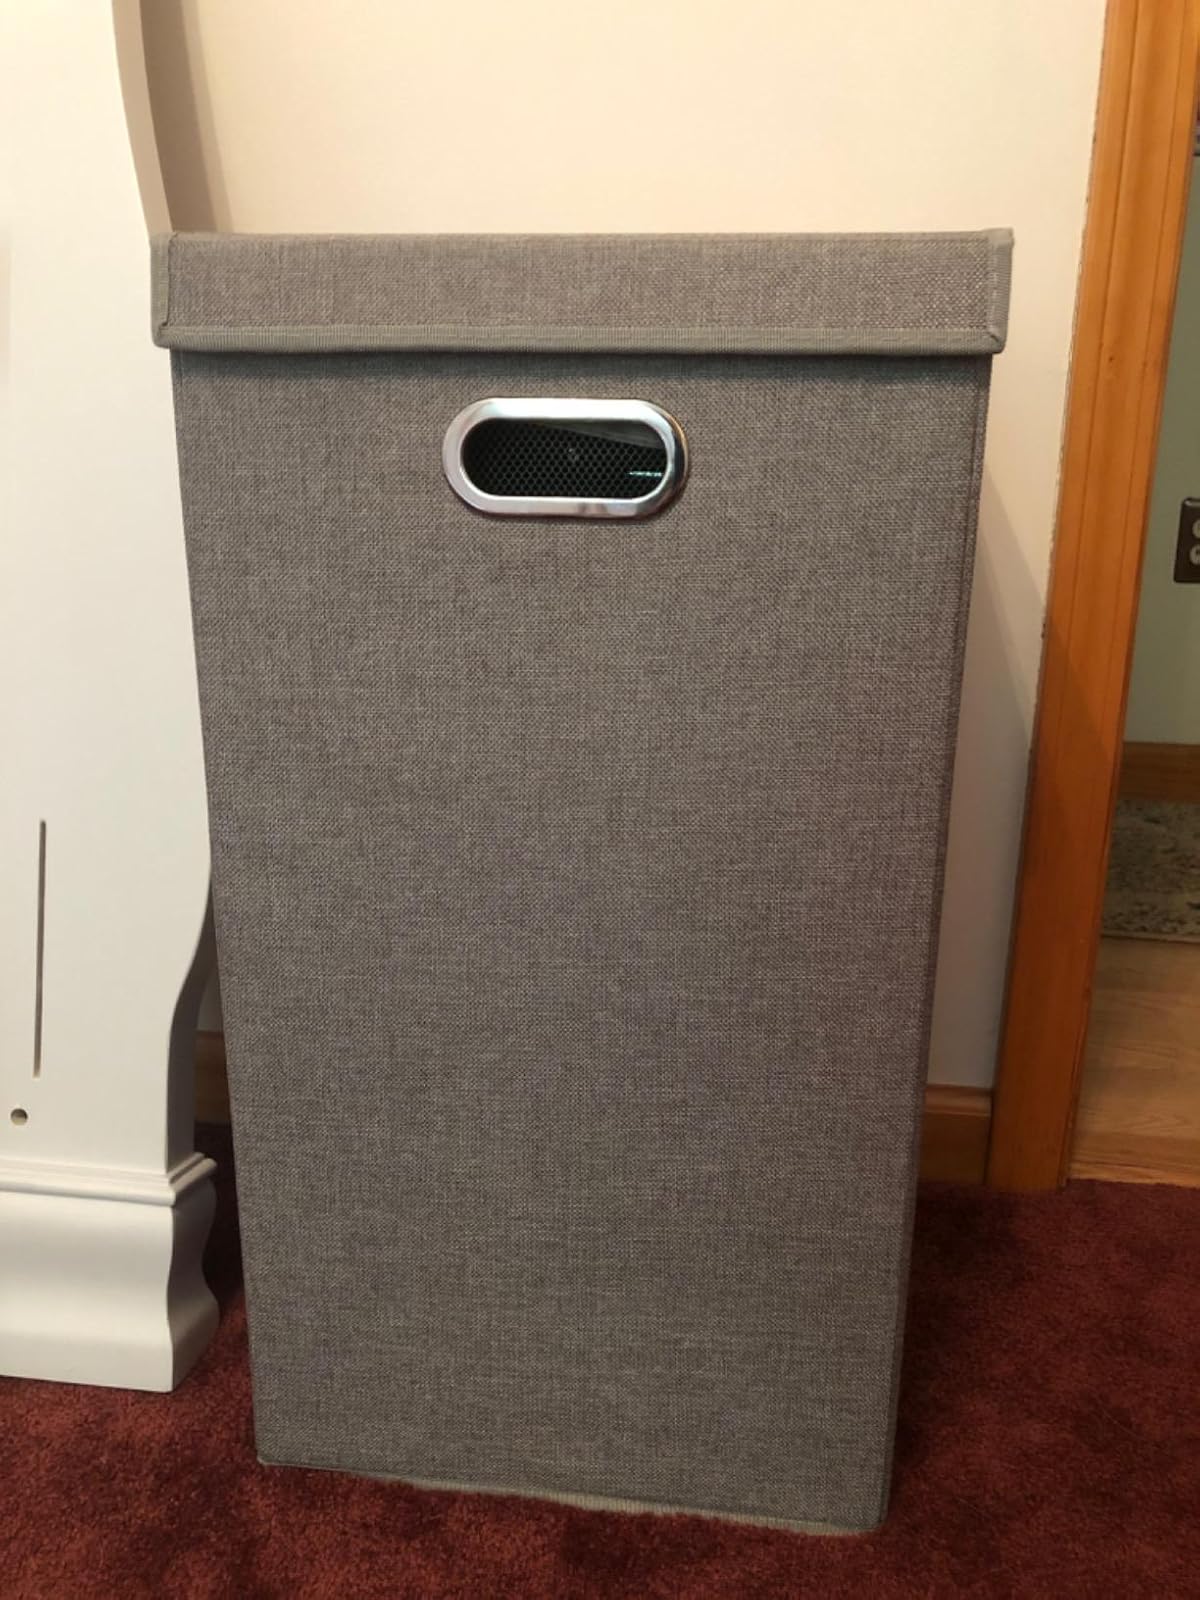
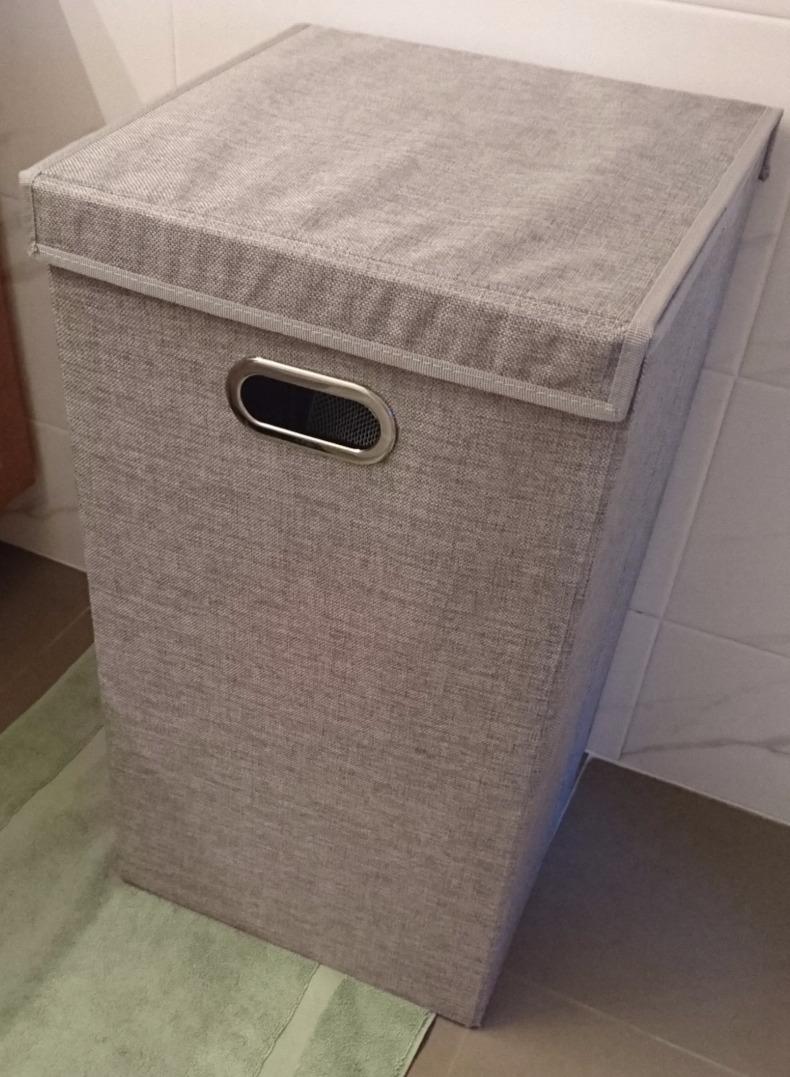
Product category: items_hamper
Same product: yes